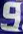
Number: 9